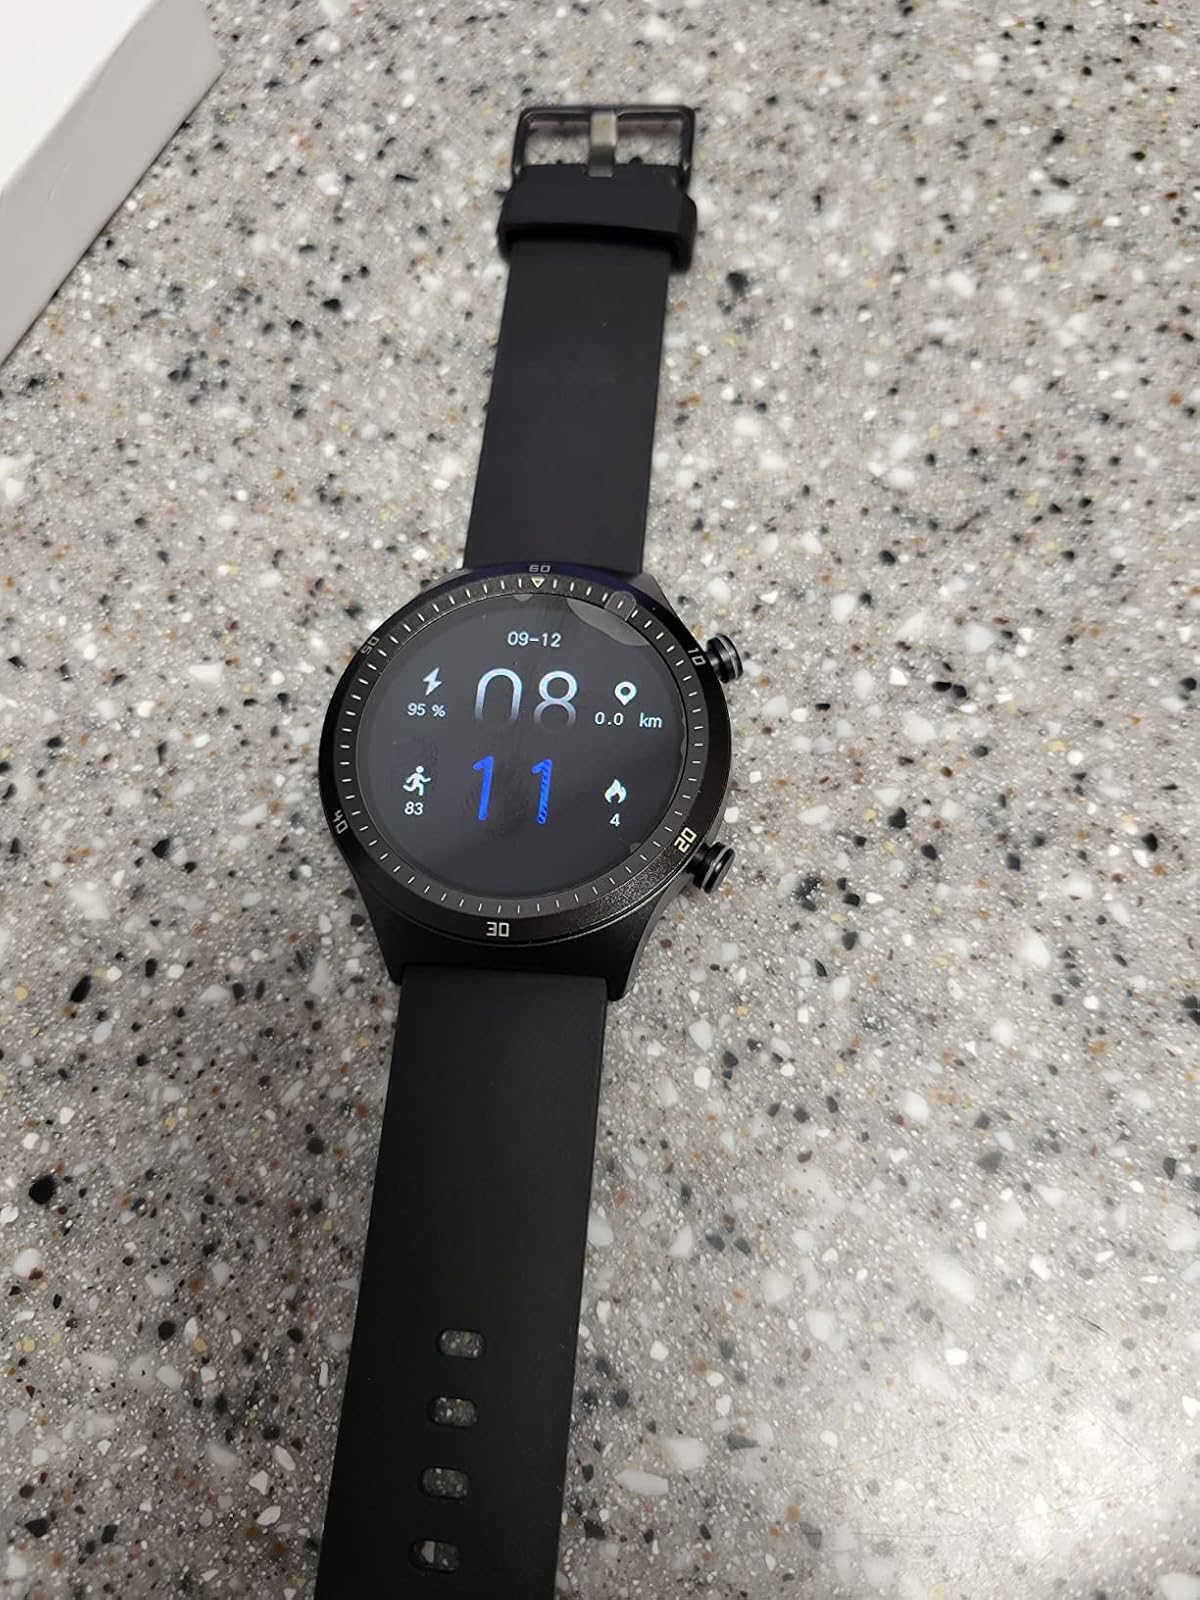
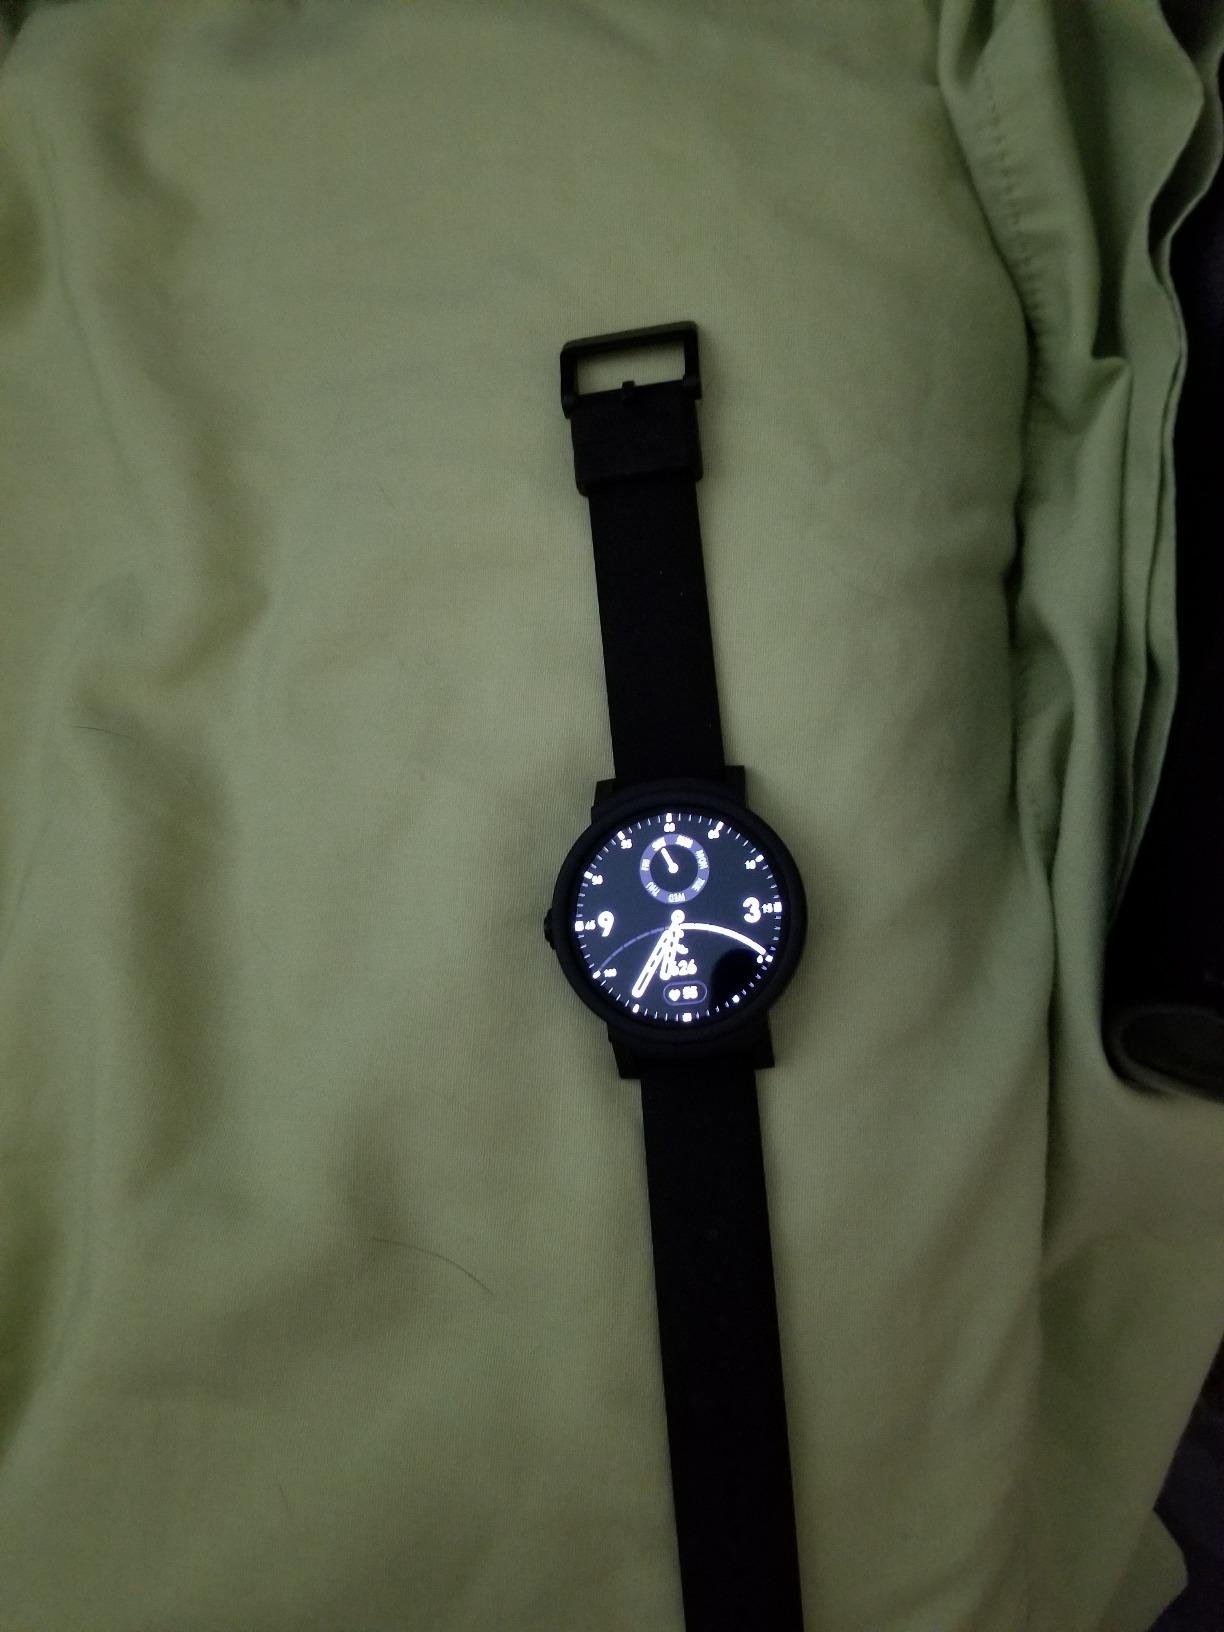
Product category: smartwatch
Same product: no